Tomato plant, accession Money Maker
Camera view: horizontal (90 deg, fisheye); turntable rotation: 90 degrees
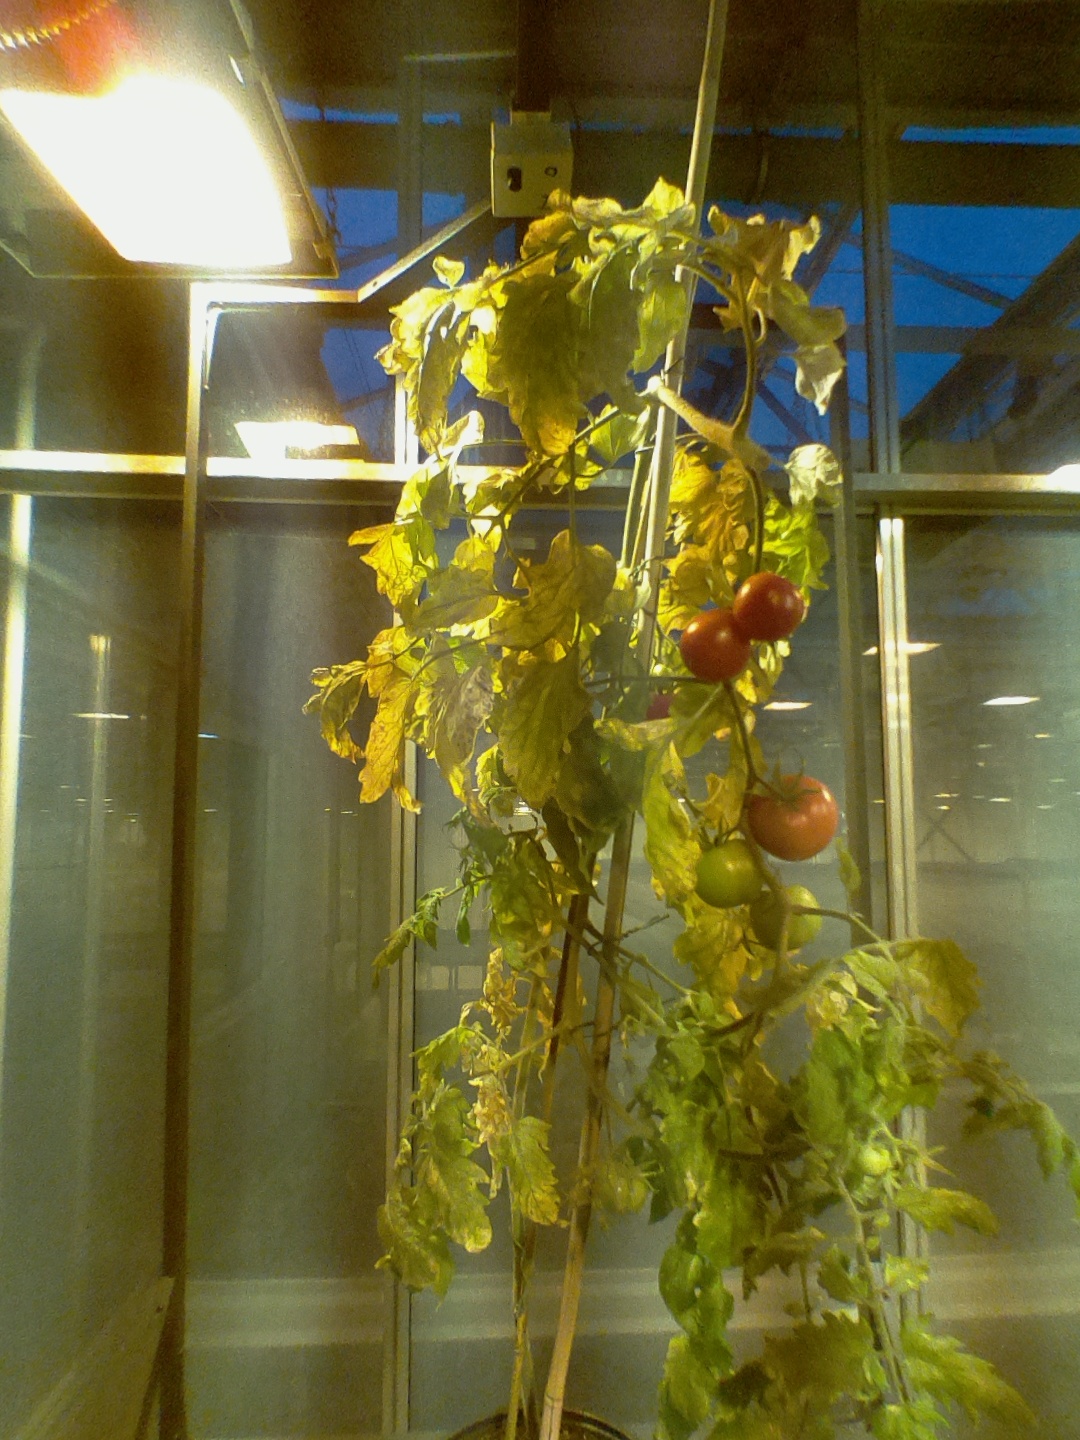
BBCH growth stage 85: 50%-60% of fruits show typical fully ripe color